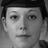
Emotion: neutral